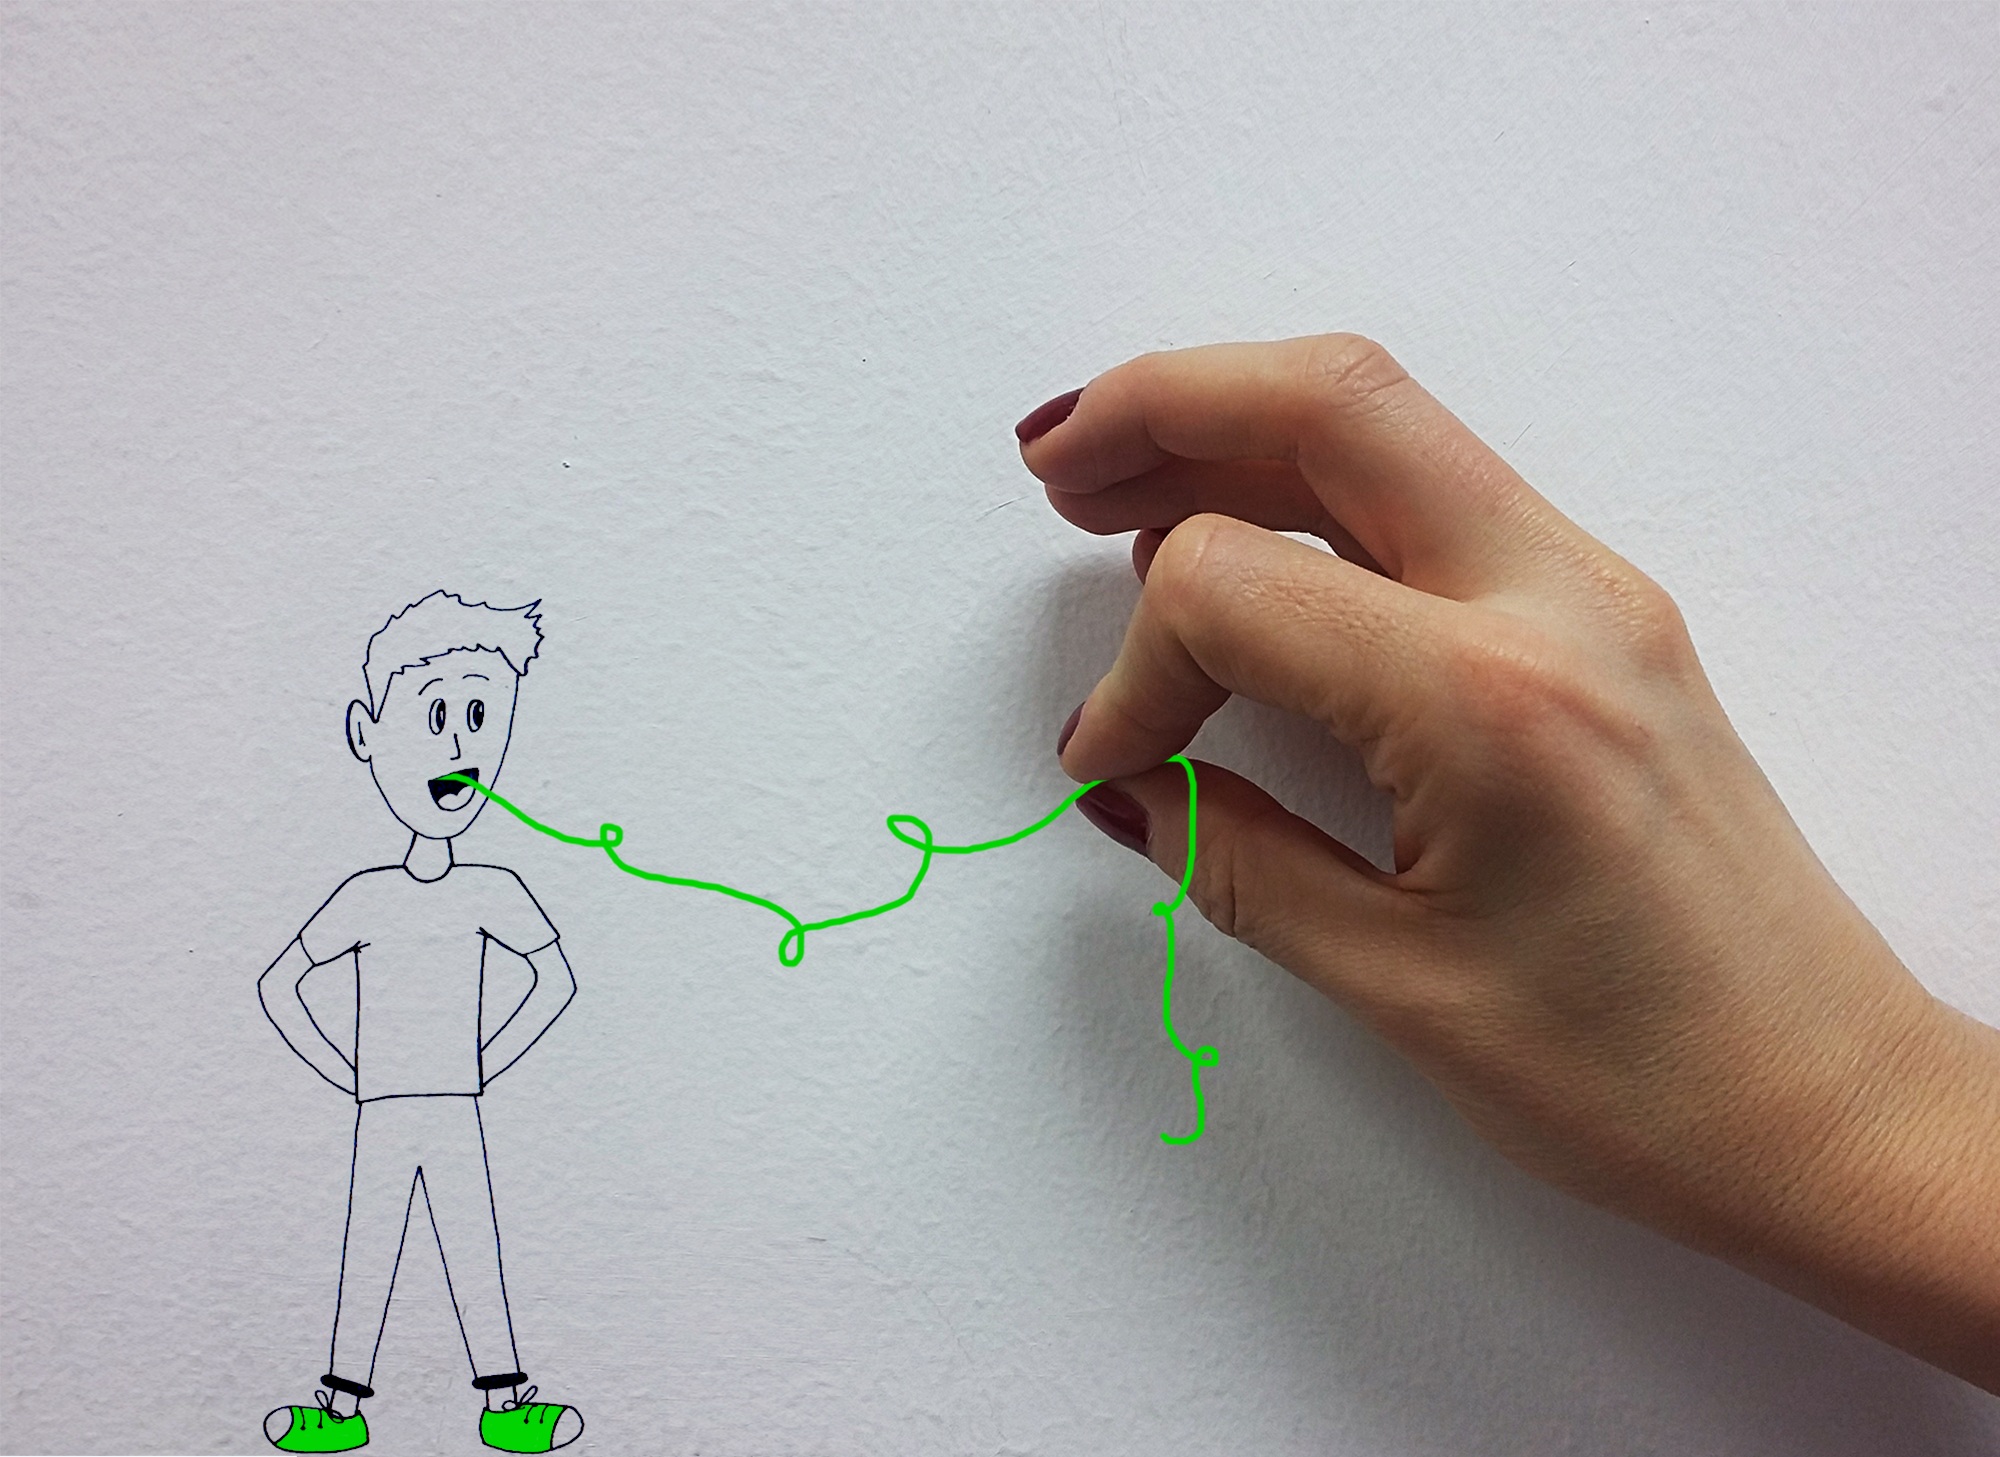
writing, hand, man, line, finger, circle, talk, thread, art, sketch, drawing, psychology, shape, therapy, to listen, psychotherapy, psychologist